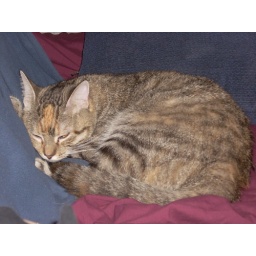
curled up in a cute little ball